Dick, Kerr & Co.

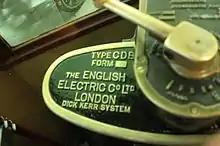
Dick Kerr controls on a Glasgow tram

W.B. Dick and Company was founded in 1854 in Glasgow by William Bruce Dick. The company were initially oil refiners and manufacturers of paint used for coating the bottom of ships. They had depots and works in Glasgow, Liverpool, Newcastle, Barrow-in-Furness, Cardiff and Hamburg by 1890. From 1883 the company joined with John Kerr and under its new name, expanded into rail transport, supplying tramway equipment and rolling stock and built around fifty locomotives up to 1919.